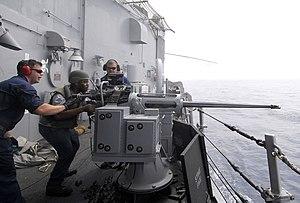
Le chain gun est un type de mitrailleuse ou de canon automatique, monotube et monobarillet, qui utilise une source externe d'énergie pour charger les munitions dans la chambre, contrairement aux autres armes automatiques et semi-automatiques, dans laquelle cette énergie est récupérée de l'énergie du tir précédent.
Le canon automatique M242 Bushmaster de 25 mm est fabriqué depuis 1981 par McDonnell Douglas. Cette firme, aujourd'hui incorporée dans Boeing, en a produit plus de 10 000 exemplaires pour armer notamment le LAV-25 et des patrouilleurs de l'US Navy. La firme ATK en a repris la fabrication. Des versions améliorées telles le Bushmaster III sont produites.